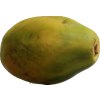
Label: papaya